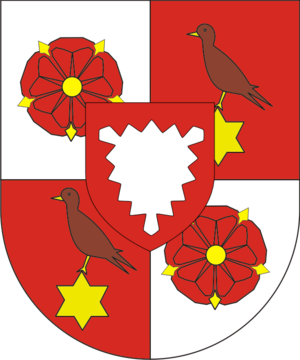
Adolphe Iᵉʳ est souverain de la petite principauté de Schaumbourg-Lippe, de 1860 à sa mort.
Albert-Wolfgang est comte de Schaumbourg-Lippe de 1728 à sa mort.
Le Cercle du Bas-Rhin-Westphalie fut un cercle impérial du Saint-Empire romain germanique. Il fut fondé en 1500.